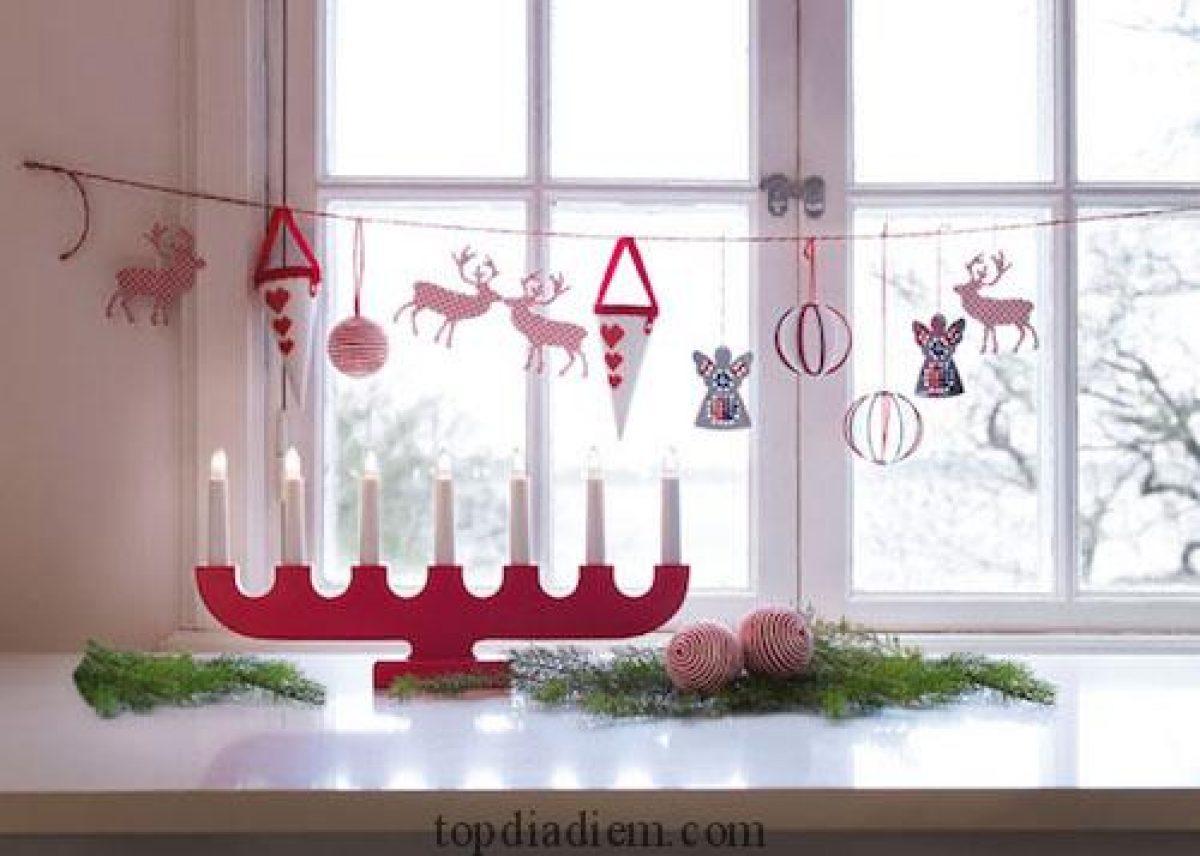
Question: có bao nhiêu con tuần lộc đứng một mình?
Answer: có hai con tuần lộc đứng một mình